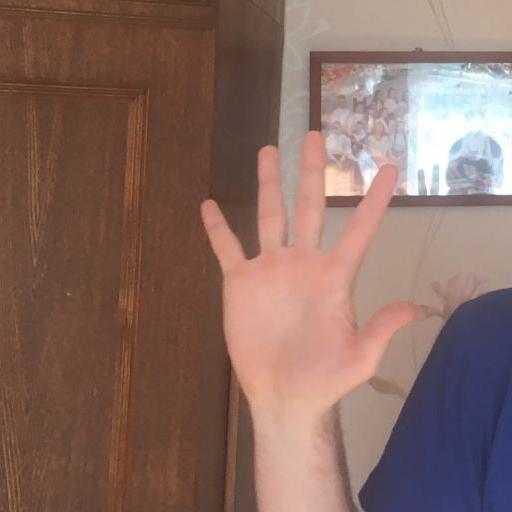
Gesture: palm